Alexandra Land

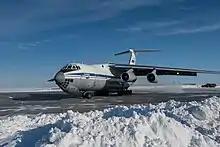
Nagurskoye airfield

Alexandra Land is home to Nagurskoye military base, Russia's northernmost military base, built in the 1950s.